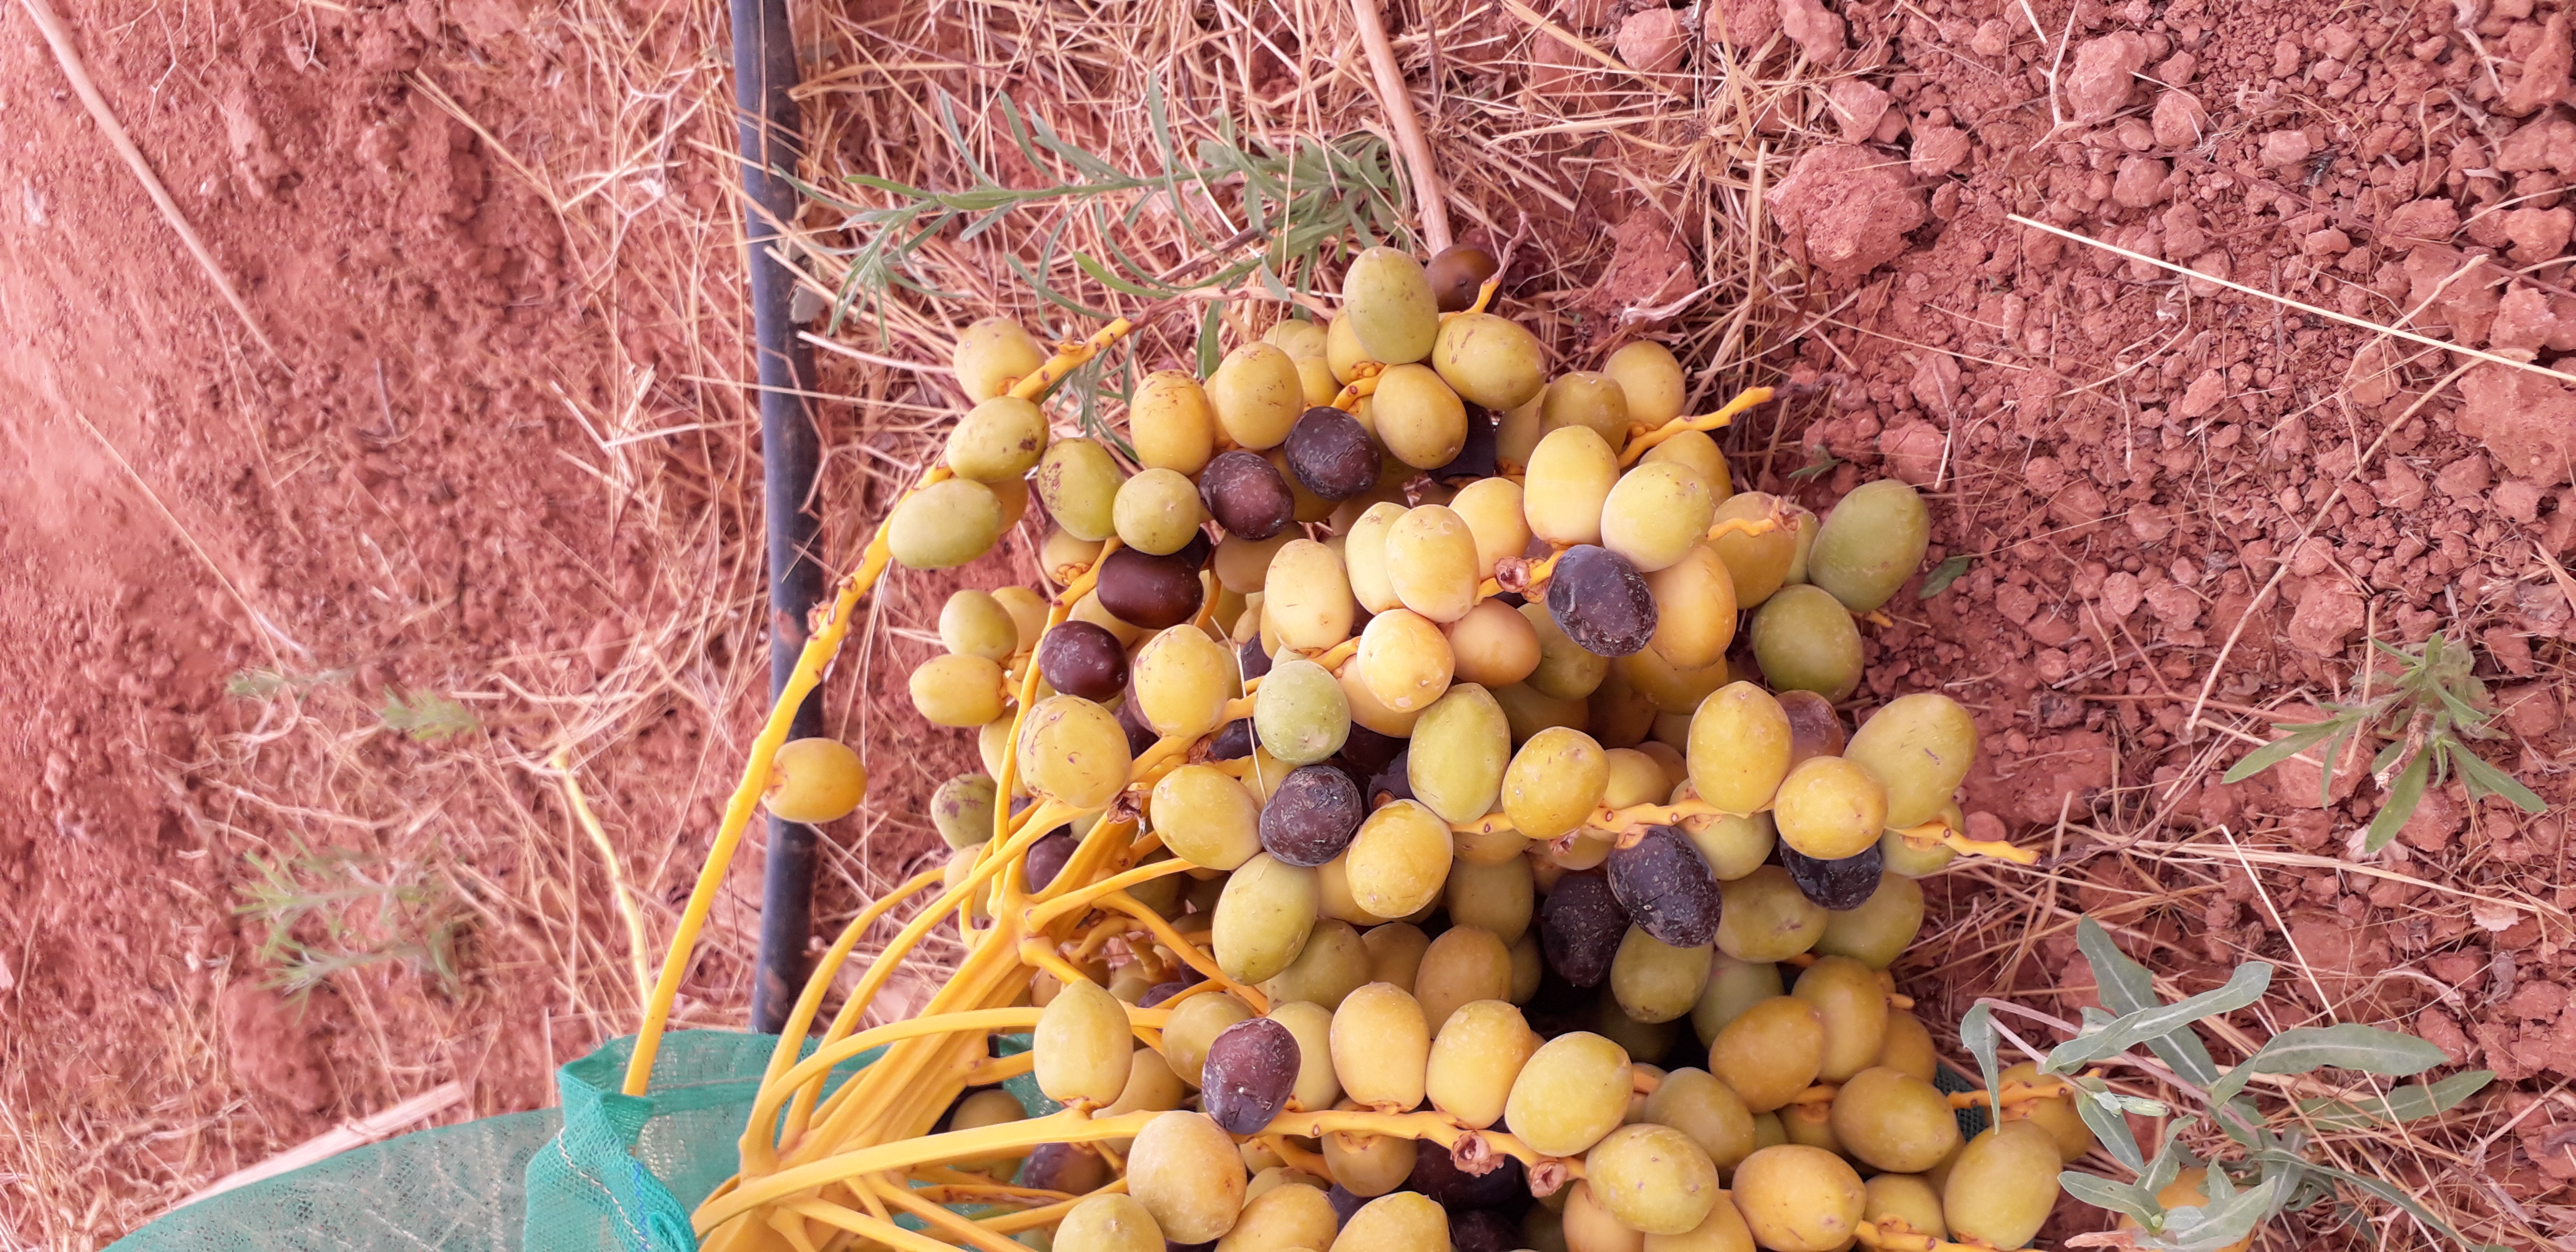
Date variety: kholt